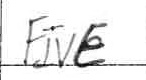
Label: five